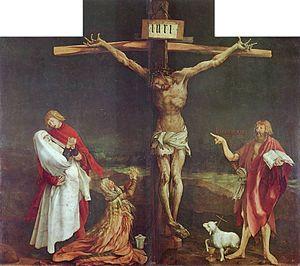
L'Apparition du Christ au peuple ou L' Apparition du Messie est un tableau du peintre russe Alexandre Ivanov. Le sujet du tableau reprend le thème du chapitre 3 de l'évangile selon saint Matthieu.